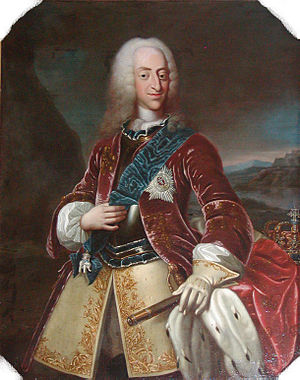
Christian 6.
Portræt udført af Johann Salomon Wahl
Christian 6. var konge af tvillingrigerne Danmark og Norge fra 1730 til 1746. Han tilhørte den oldenborgske slægt.